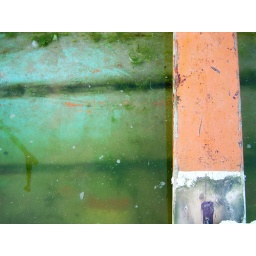
water filled boat in st. ives harbour